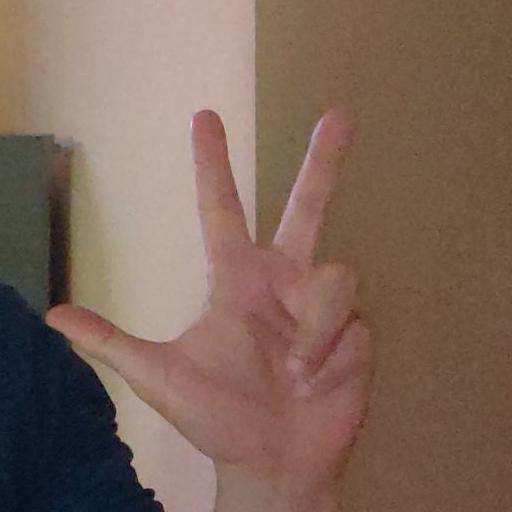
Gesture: three2